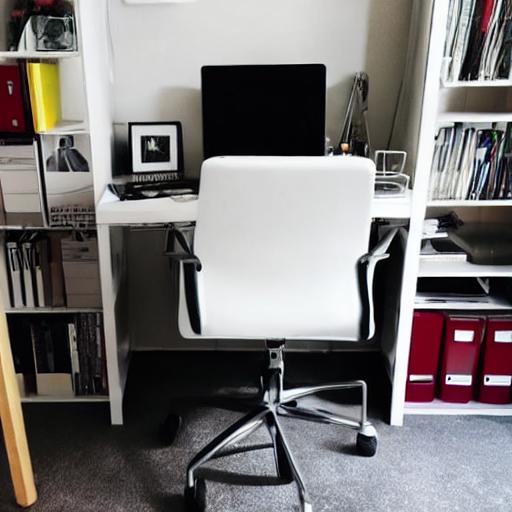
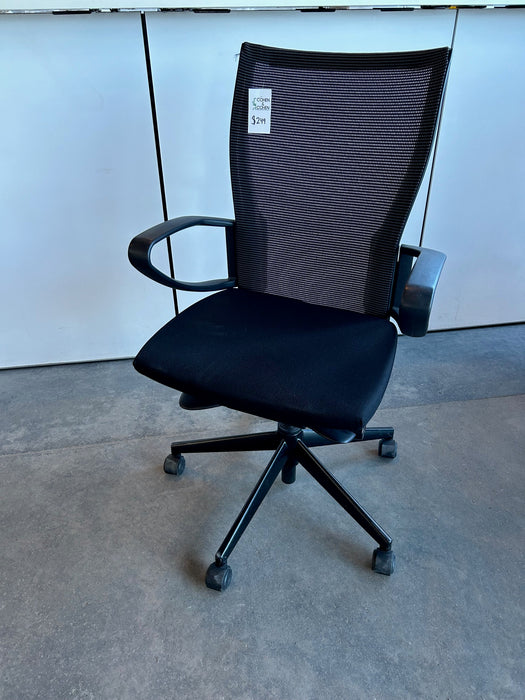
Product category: items_chair
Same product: no